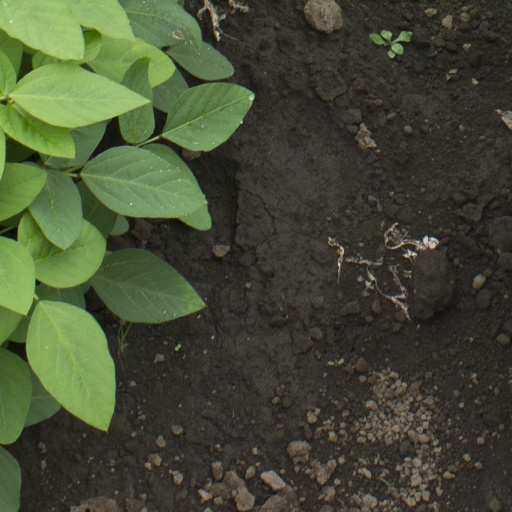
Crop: soybean